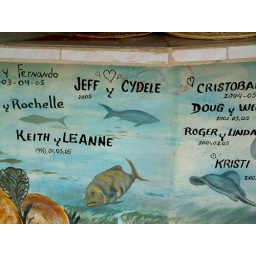
We had our names painted on a wall of the beach bar in Los Galeones, Cuba.